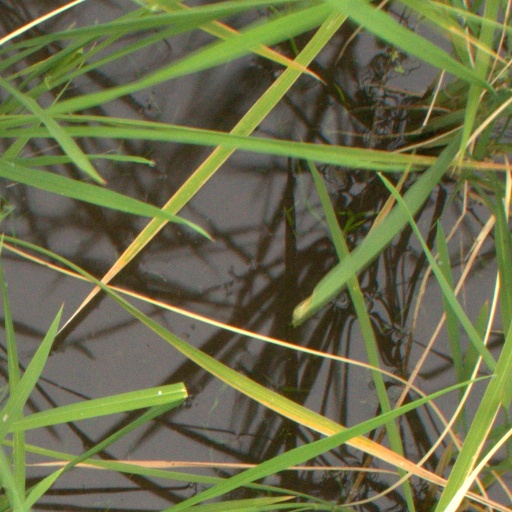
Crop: rice